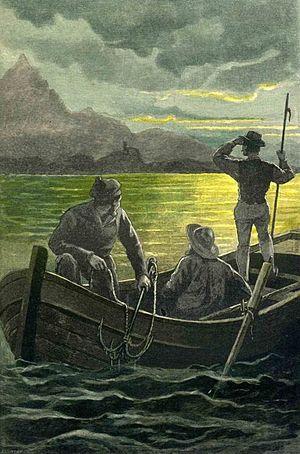
Jules Verne: ""Les Frères Kip"", dessins par George Roux. This file was uploaded with Commonist."